Clevedon branch line

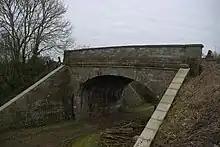
The bridge where Lampley Road passes over the path of the branch line in Kingston Bridge.

The Clevedon branch line was a branch railway line that ran from Yatton railway station on the Bristol to Taunton Line to Clevedon in North Somerset, England, with no intermediate stops.